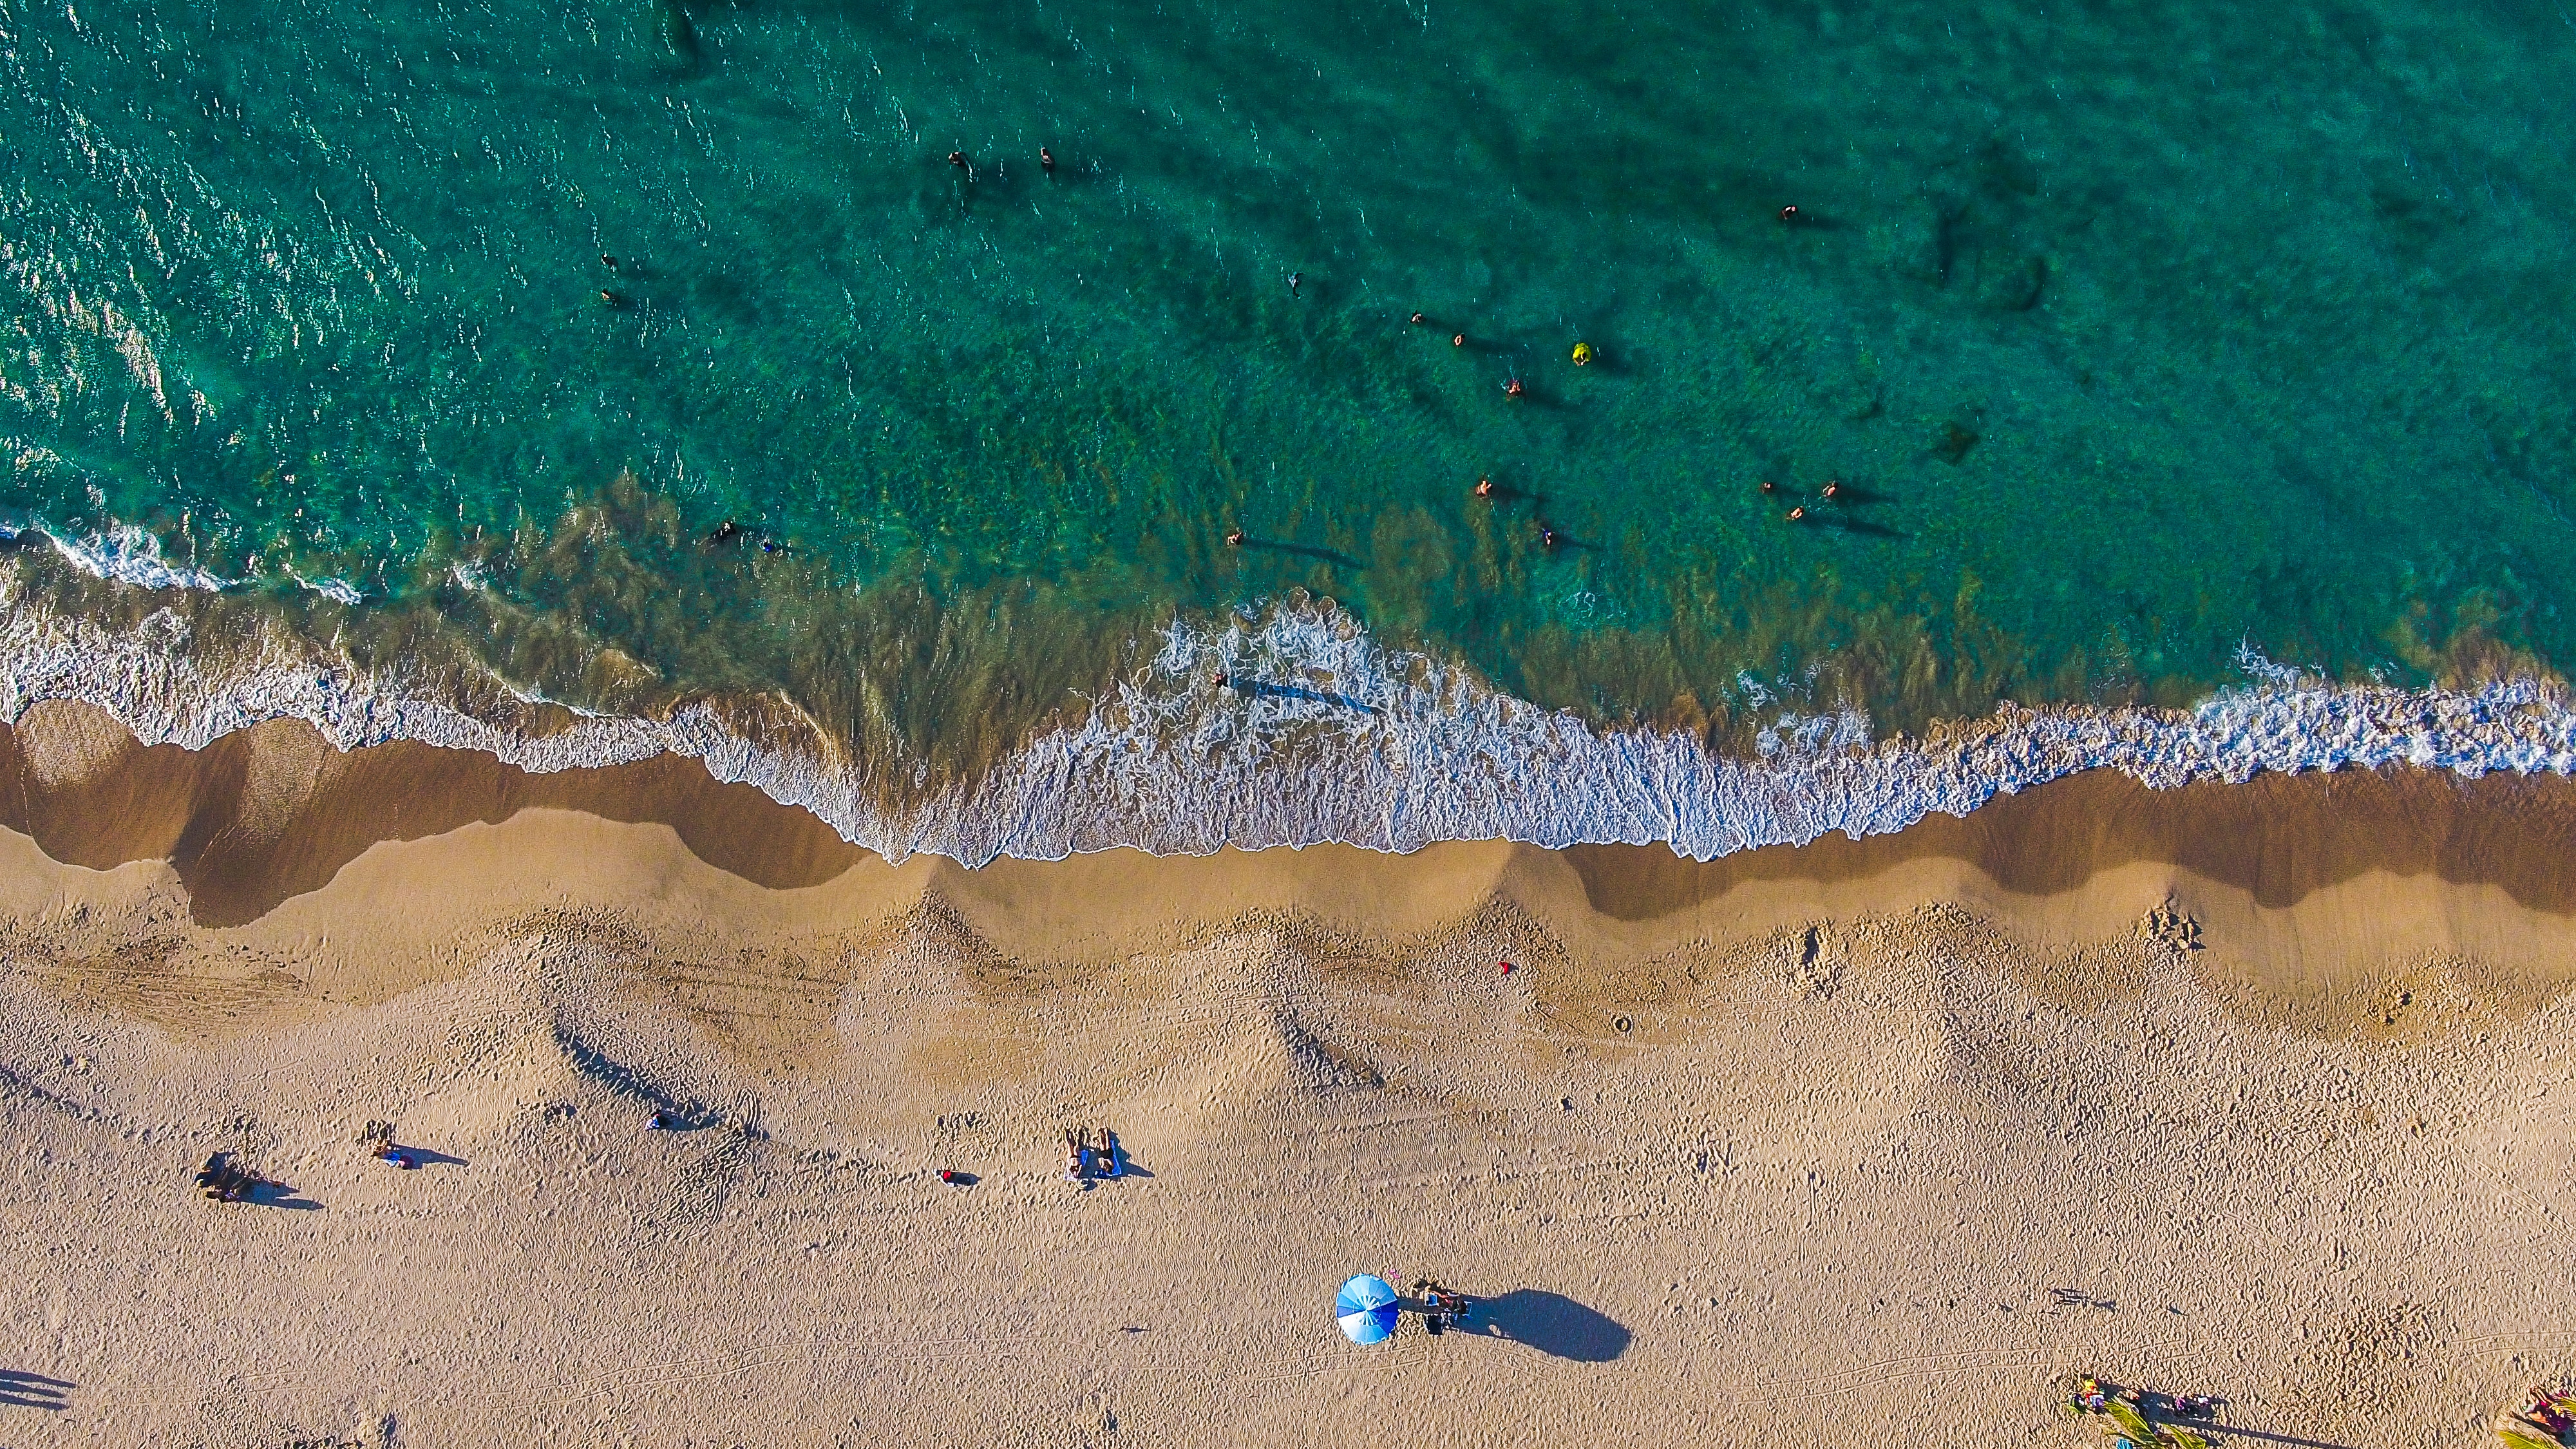
beach, sea, water, sand, rock, ocean, shore, wave, aerial view, reef, from above, drone view, cool image, geology, cool photo, organism, marine biology